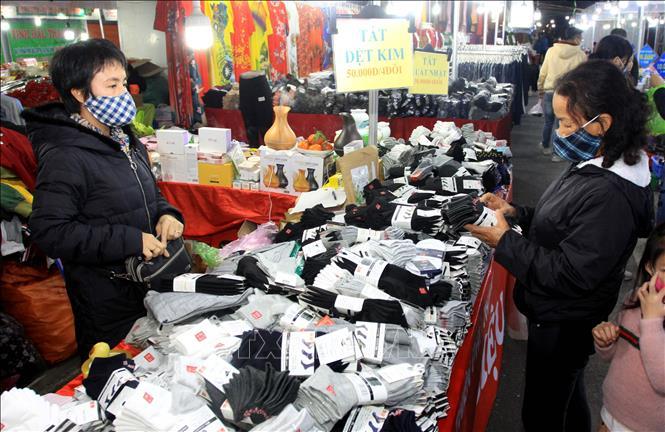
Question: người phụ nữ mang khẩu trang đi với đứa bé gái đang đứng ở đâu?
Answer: quầy bán tất